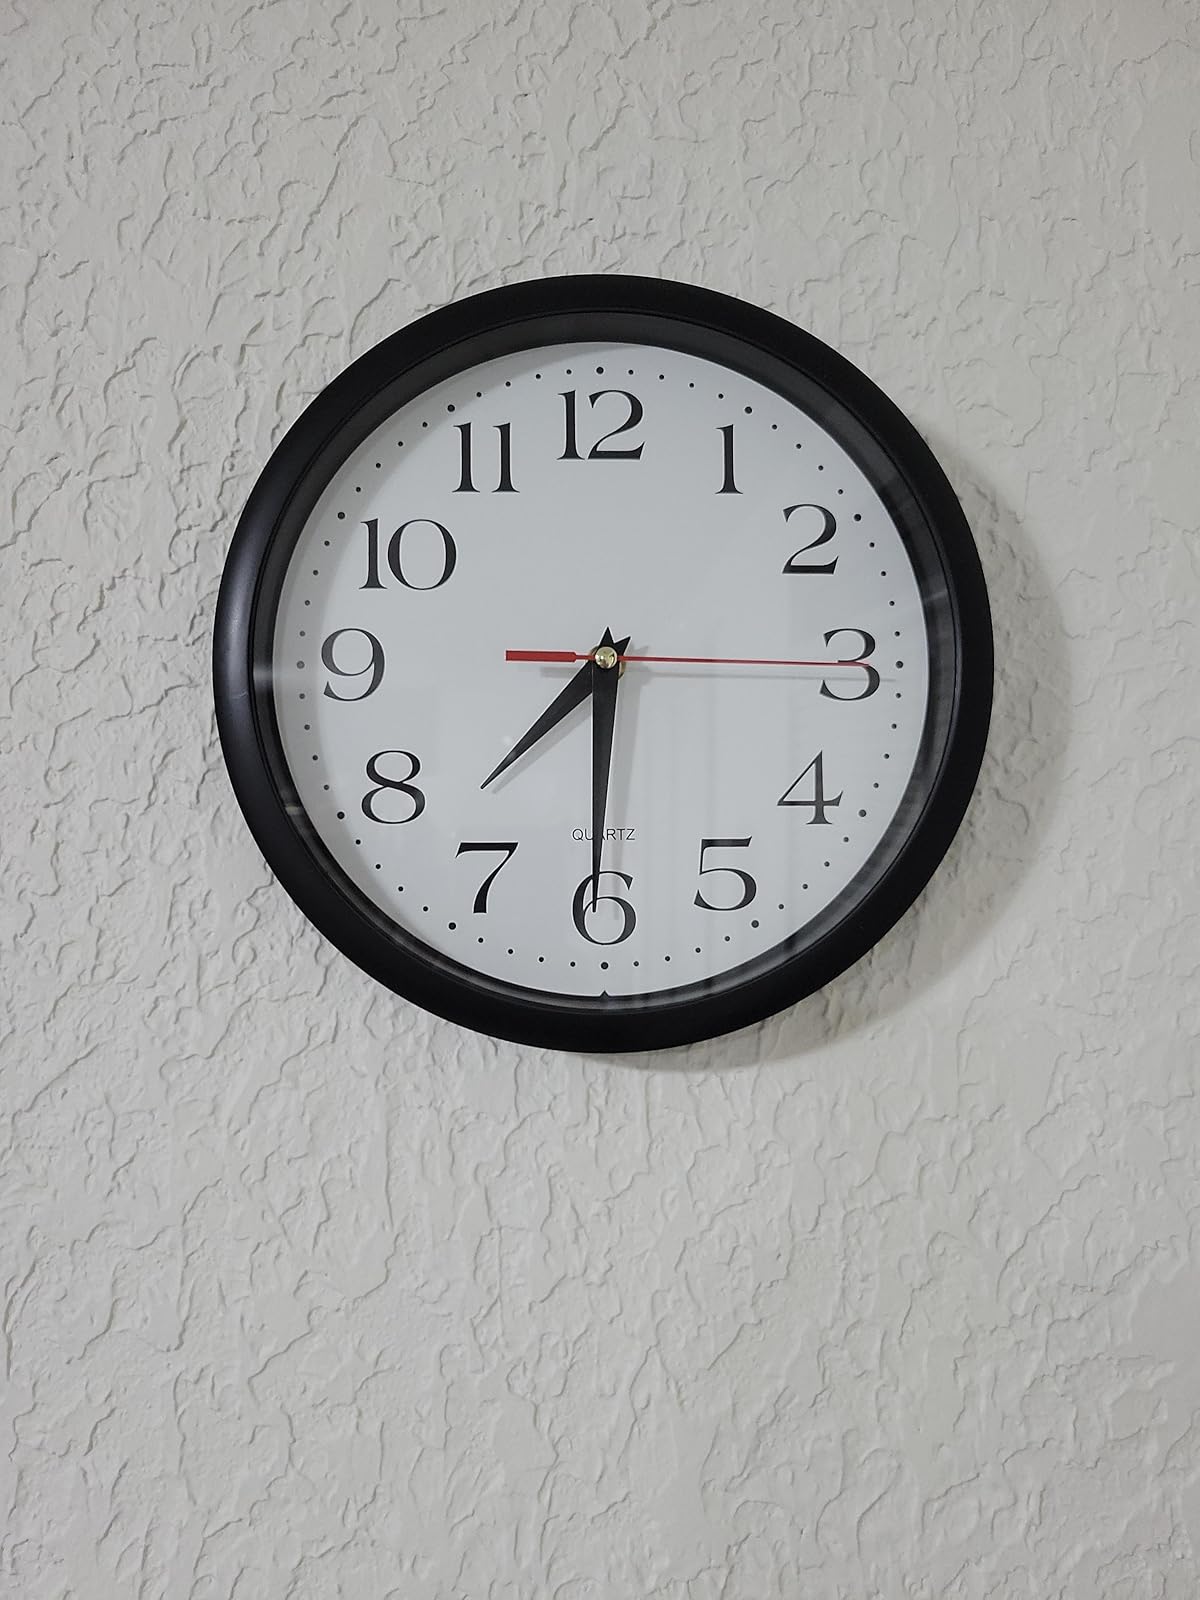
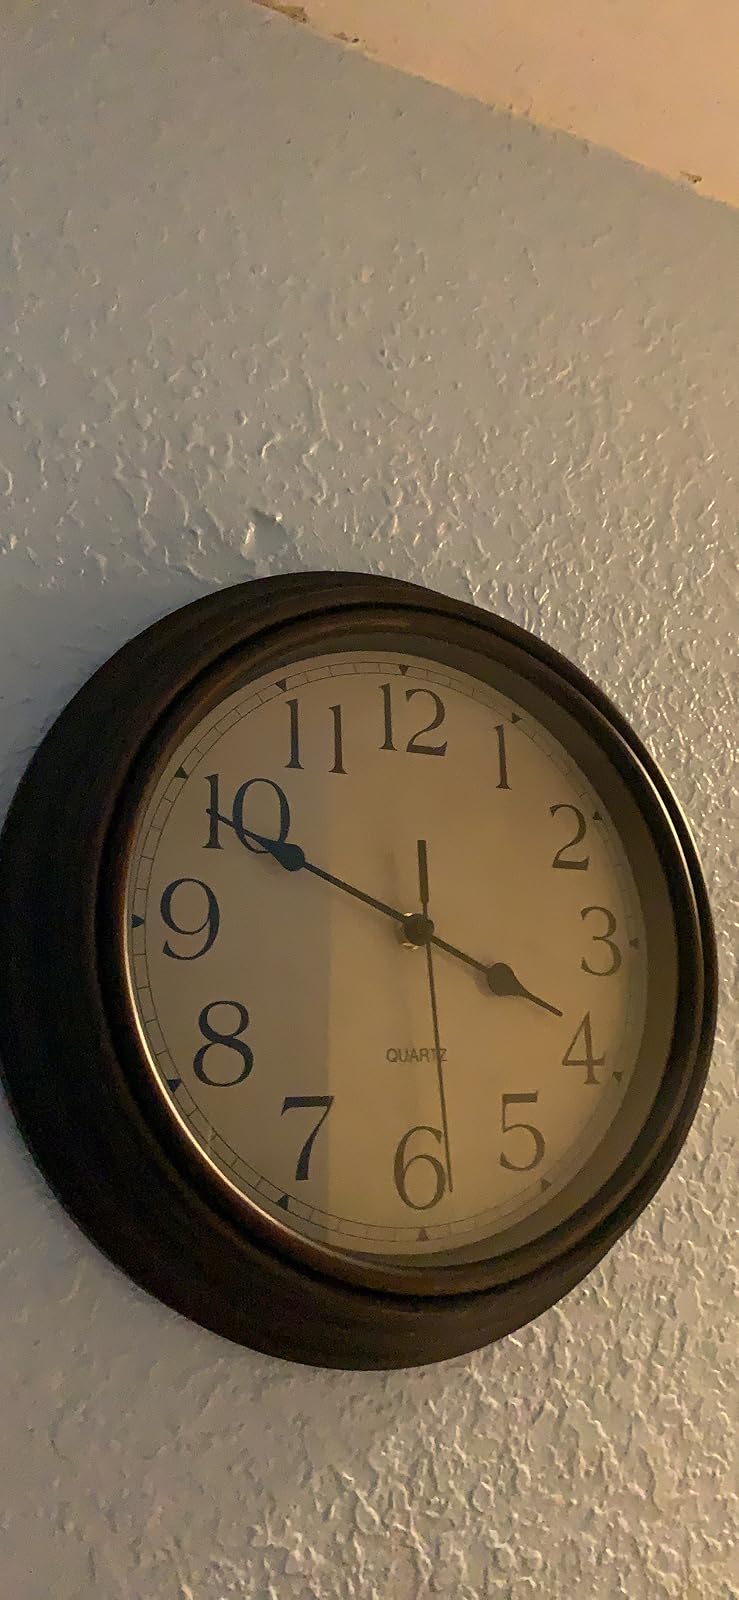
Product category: clock
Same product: no